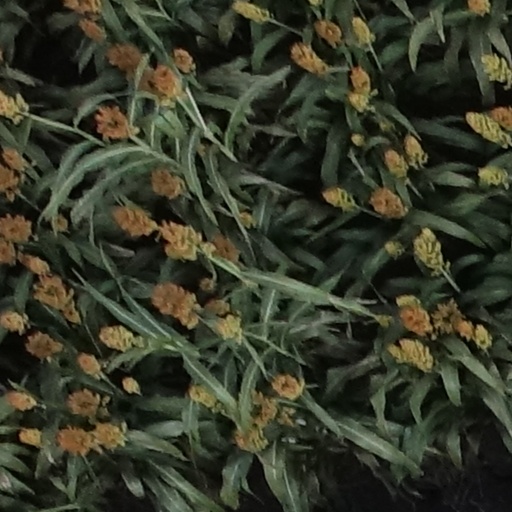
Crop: sorghum